Crane (machine)

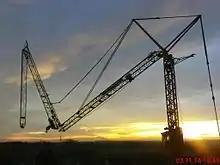
A self-erecting tower crane folds and unfolds itself

A telescopic crane has a boom that consists of a number of tubes fitted one inside the other. A hydraulic cylinder or other powered mechanism extends or retracts the tubes to increase or decrease the total length of the boom. These types of booms are often used for short term construction projects, rescue jobs, lifting boats in and out of the water, etc. The relative compactness of telescopic booms makes them adaptable for many mobile applications.